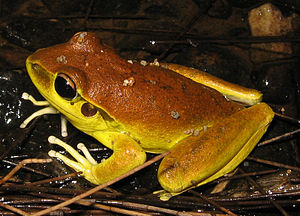
Løvfrøer / Klassifikation
Litoria wilcoxi
Løvfrøer er en familie af Springpadder. Sammenlignet med de ægte frøer Ranidae, er de mindre, mere elegante, mere aktive, og de har klarere farver. De lever af insekter, som de fanger ved at klatre rundt i buske og træer.